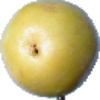
Label: Maracuja 1